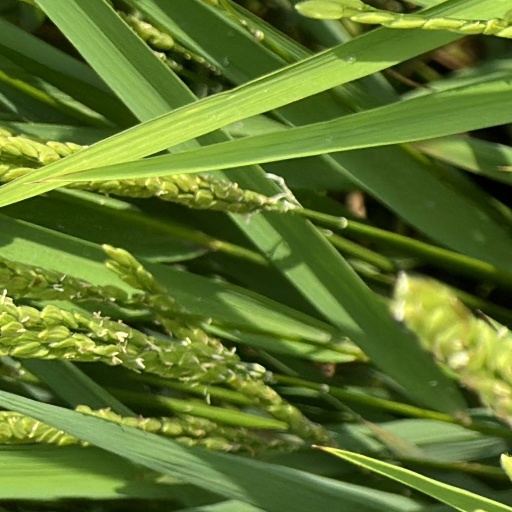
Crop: rice